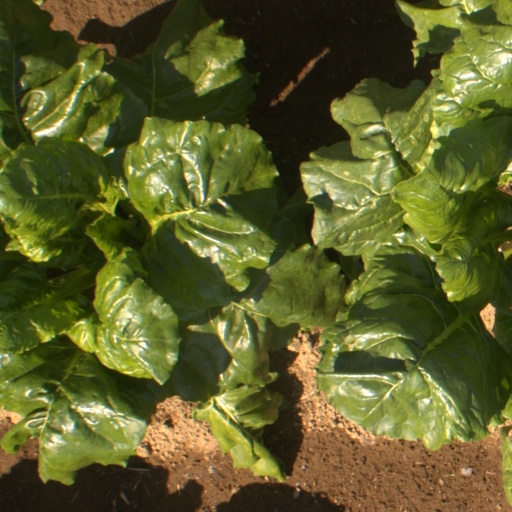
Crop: sugar beet